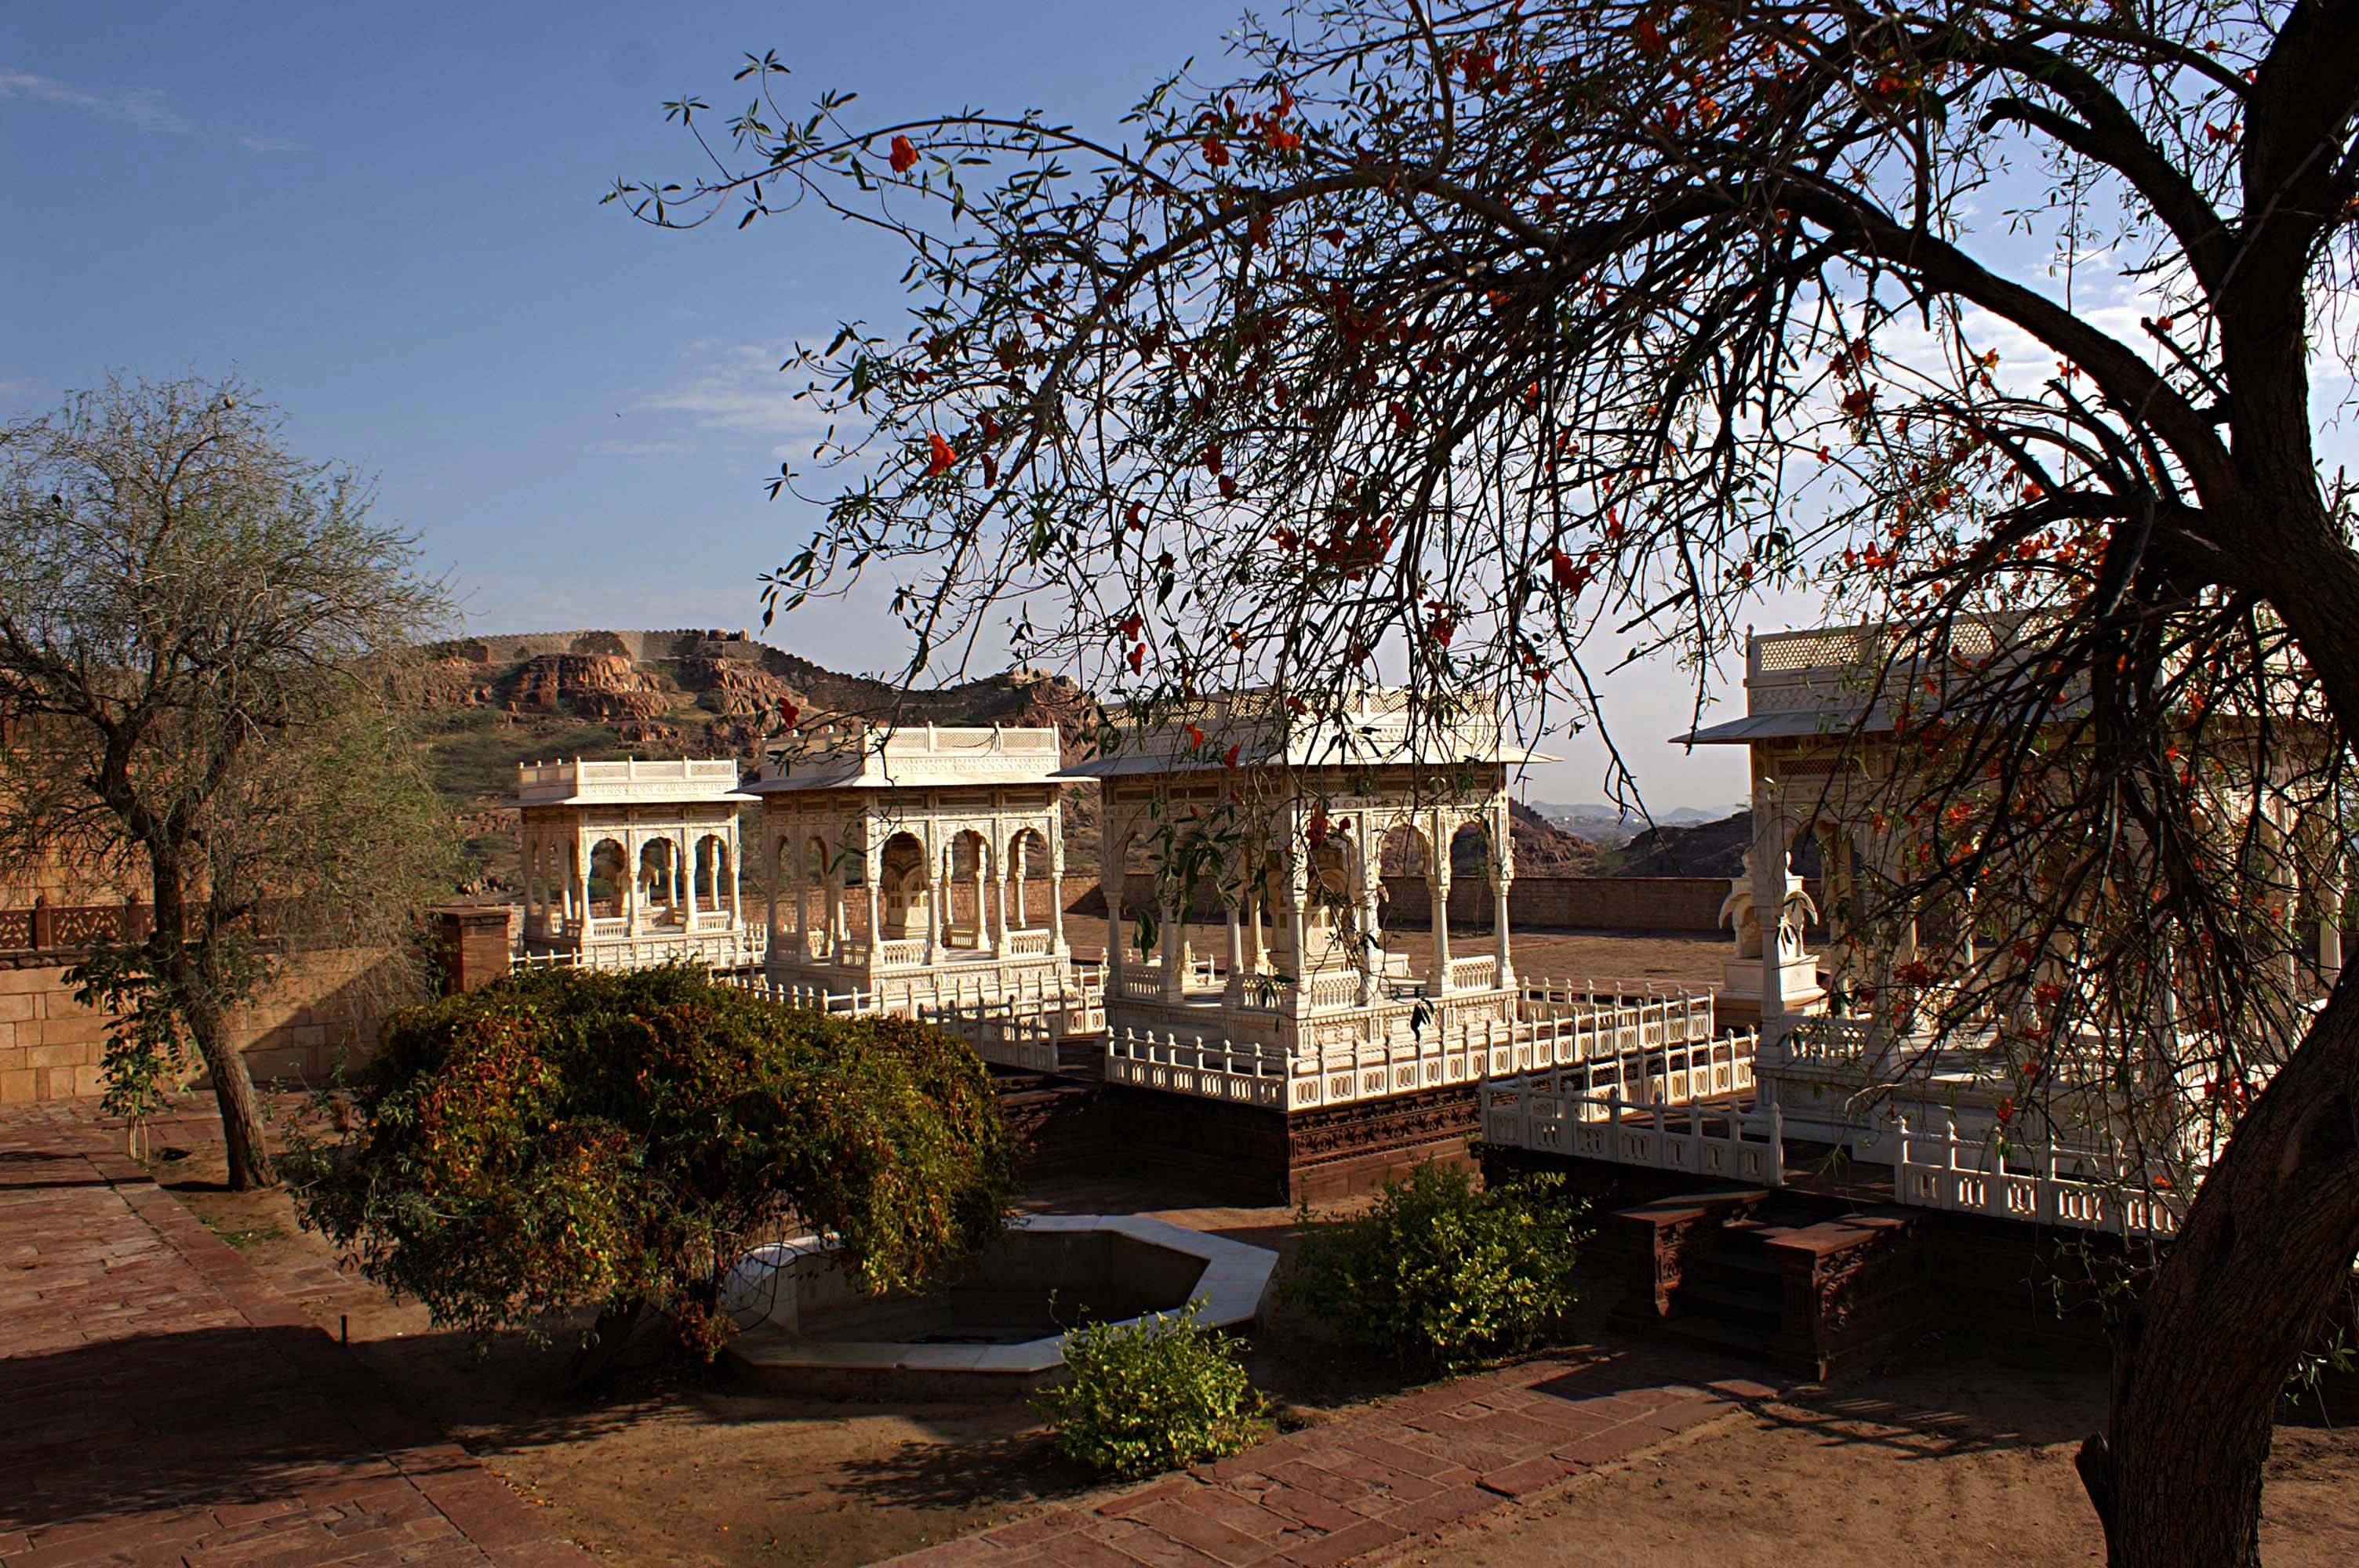
architecture, villa, mansion, house, flower, building, palace, home, cottage, property, courtyard, temple, india, estate, combustion plants, marmorchattri